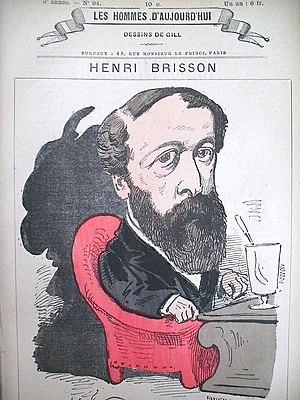
Les Hommes d'aujourd'hui est une revue à intention littéraire et satirique, fondée par l'écrivain et journaliste Félicien Champsaur et le dessinateur André Gill en 1878. Reprise par Léon Vanier en 1885, elle disparaît en 1899.
Henri Brisson, né le 31 juillet 1835 à Bourges et mort le 13 avril 1912 à Paris, est un avocat, journaliste et homme d'État français.